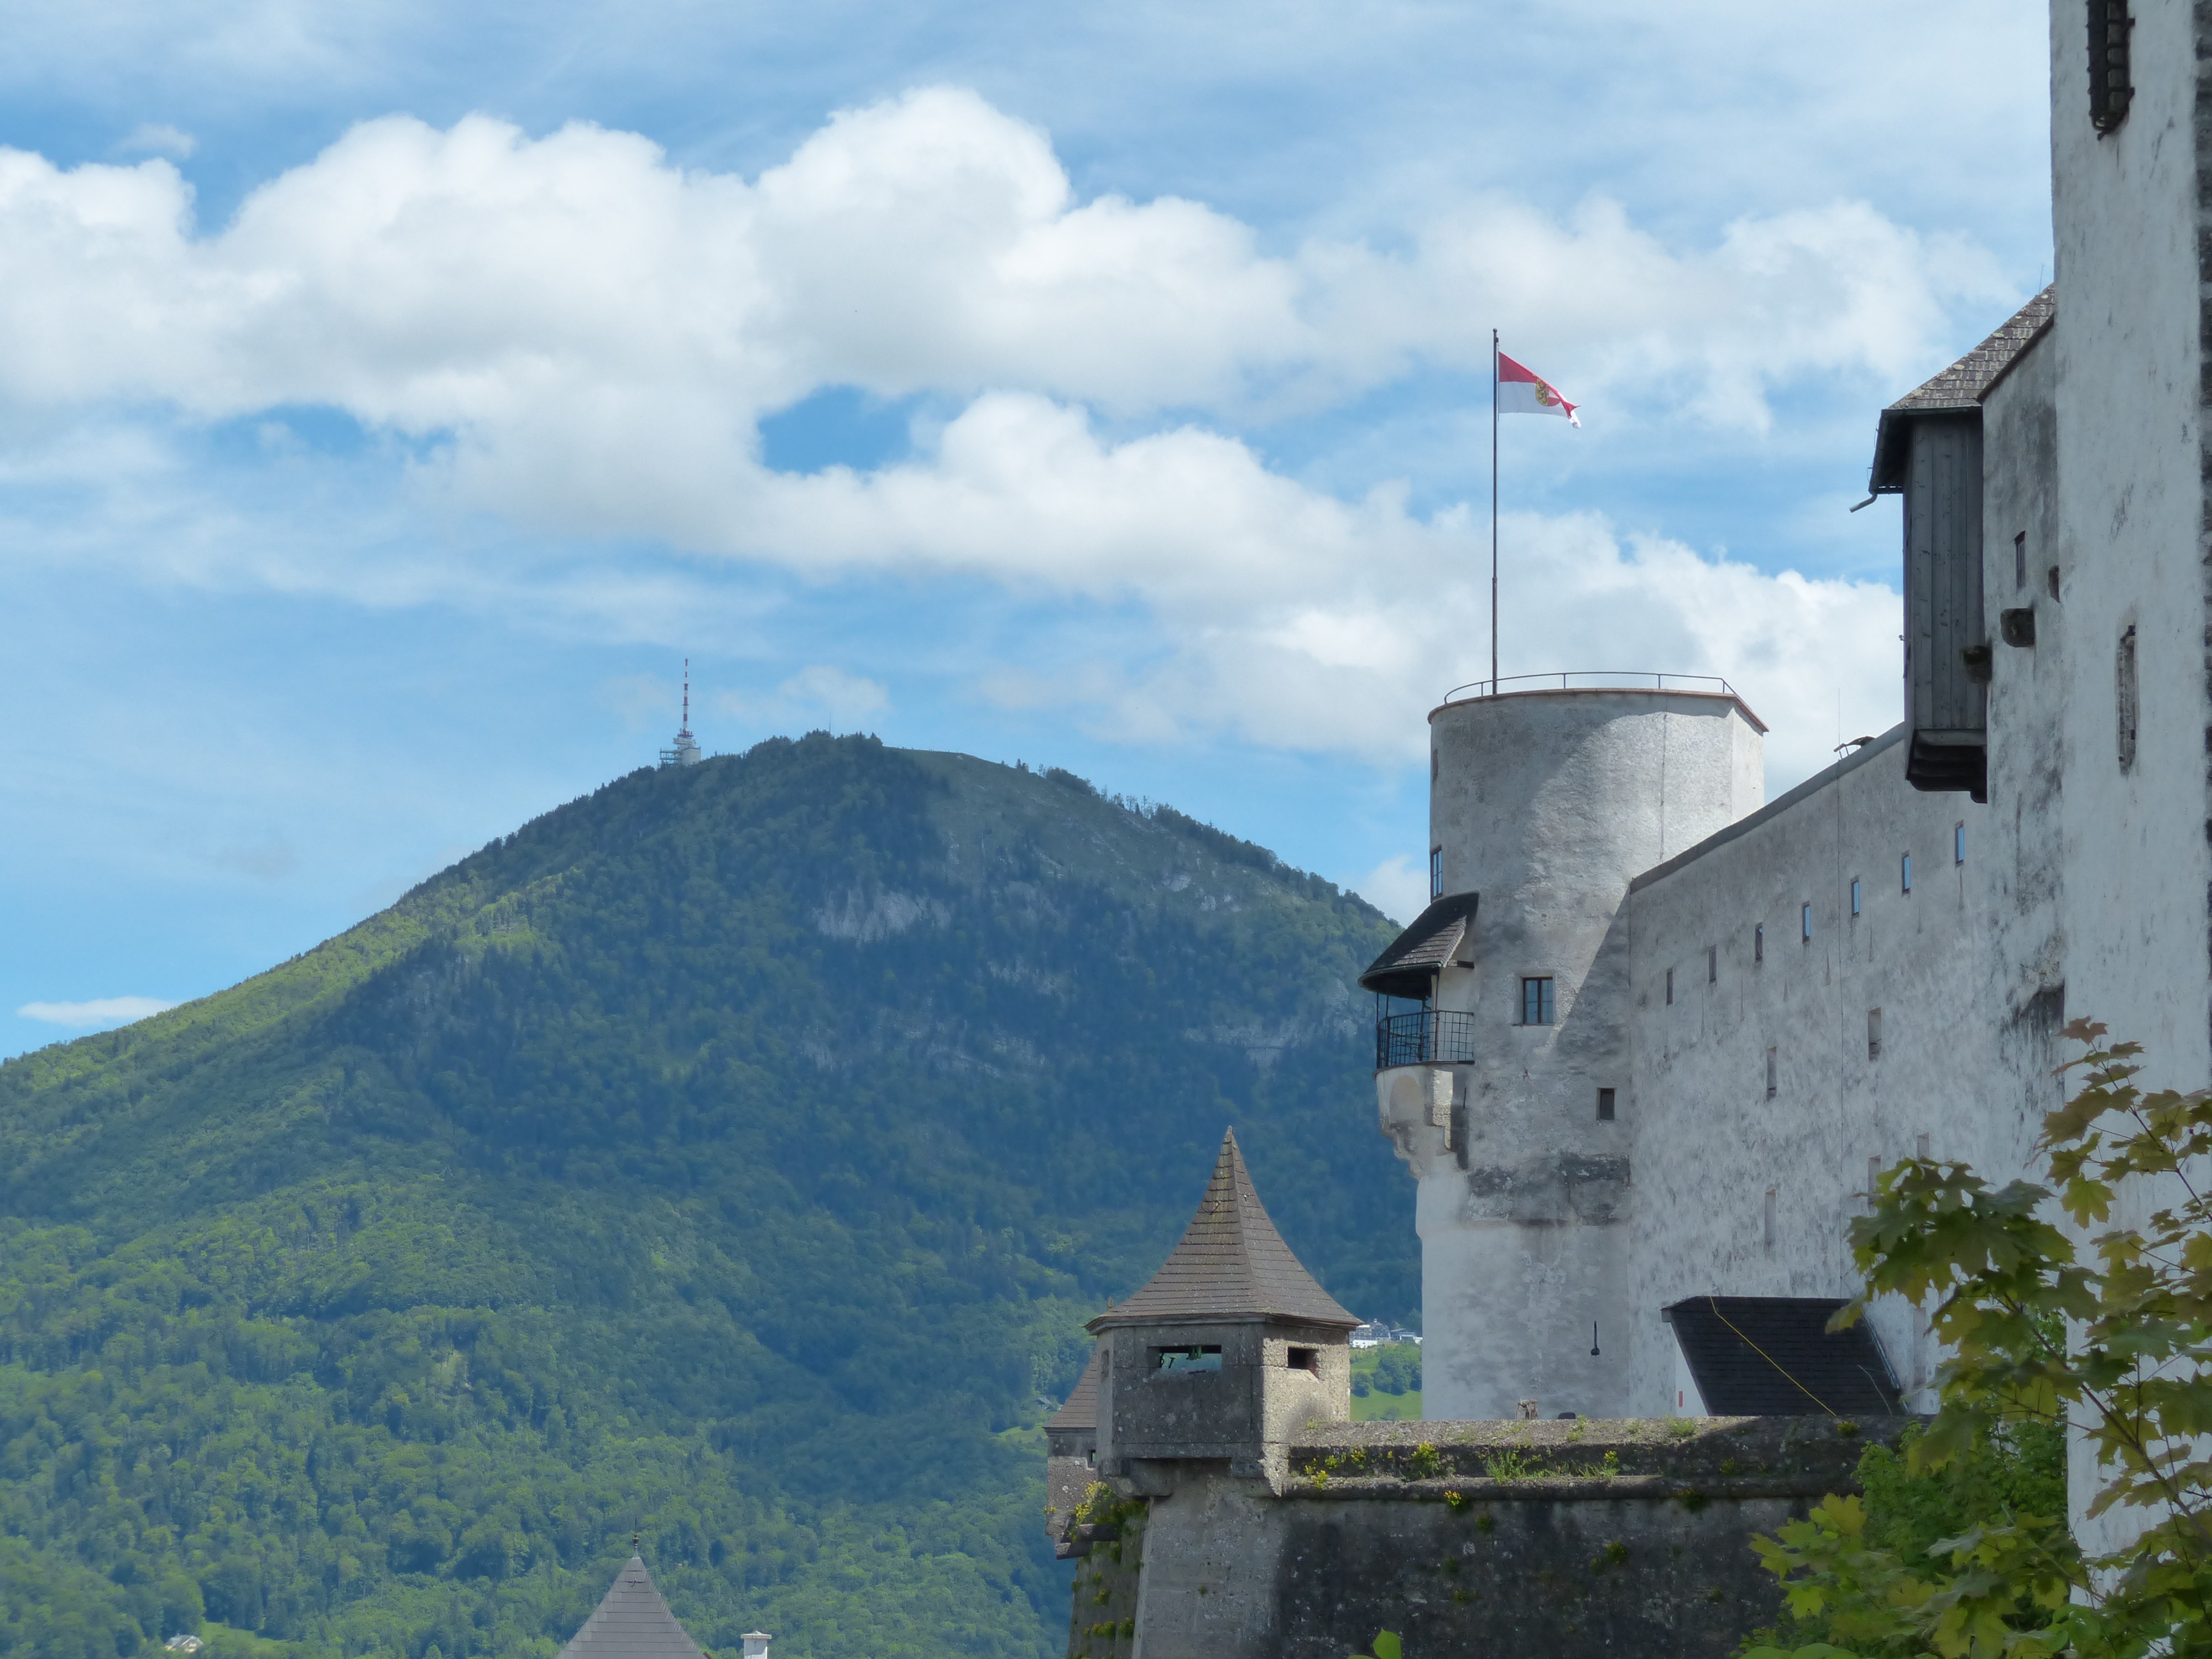
mountain, building, chateau, mountain range, tower, castle, landmark, fortification, radio, austria, places of interest, fortress, monastery, tourist attraction, middle ages, salzburg, sublime, imposing, enormous, watch tv, battlements, crowd puller, transmission tower, knight's castle, gaisberg, hohensalzburg fortress, fortress mountain, town hill, transmitting antenna, gaisberg transmitter, basic network channels, ors